Lungotevere della Farnesina

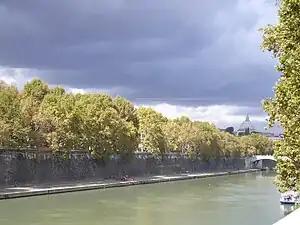
Lungotevere della Farnesina

Lungotevere della Farnesina is the stretch of Lungotevere that links Piazza Trilussa to Ponte Giuseppe Mazzini in Rome (Italy), in the Rione Trastevere.